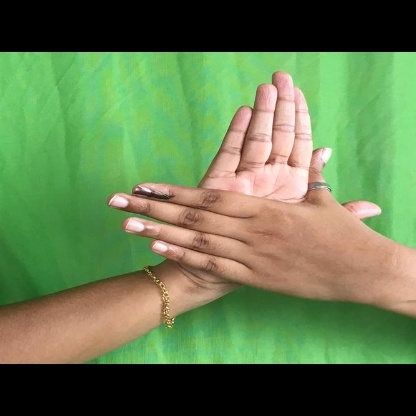
Mudra: Chakra